Westervelt massacre

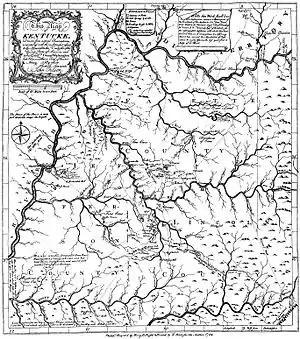
A map of Kentucke County, Virginia made in 1784 by John Filson. The Westervelt massacre occurred approximately 12 miles southeast of Low Dutch Station.

The Westervelt massacre, also known as the Westerfield massacre, was an attack by Native Americans on a caravan of Dutch American settlers on June 27, 1780, near the frontier. Occurring amidst the backdrop of the Revolutionary War, the attack remains one of the largest massacres in the history of Kentucky.